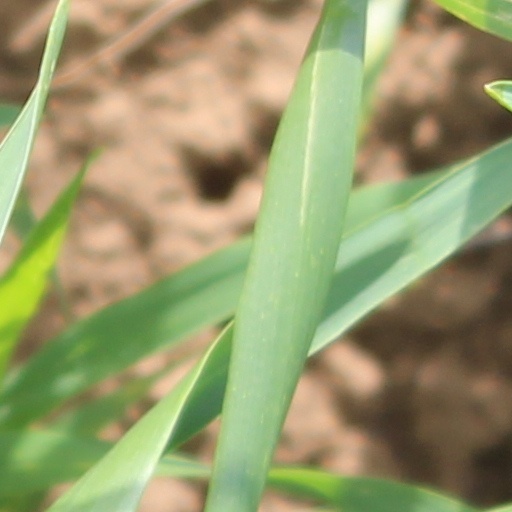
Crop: wheat